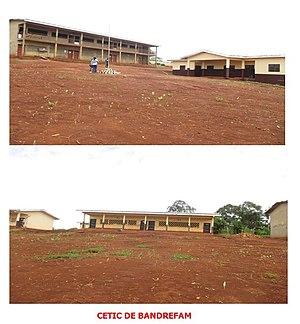
Bandrefam est une chefferie du Cameroun. Bien que Bandrefam soit le nom officiel, les populations de cette chefferie s'identifient plutôt sous l'appellation Kouo'shi qui signifie : émergent du sol.Kouo'shi prendra la forme de Fab’gnwe aux alentours de 1921, puis de Ndiògfap vers 1928.Finalement, les colons Allemands vont l'appeler Bandrefam, le nom que nous connaissons aujourd'hui.